List of flag bearers for Brazil at the Olympics

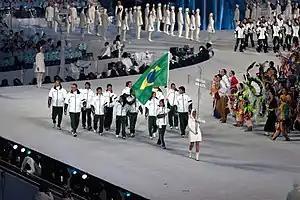
Isabel Clark Ribeiro carrying the Brazilian flag during the 2010 Winter Olympics opening ceremony

Flag bearers carry the national flag of their country at the opening ceremony of the Olympic Games.